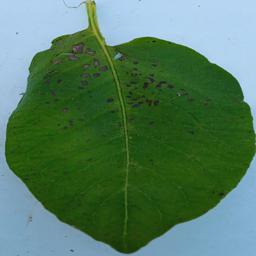
Etiqueta: Tizon_Temprano